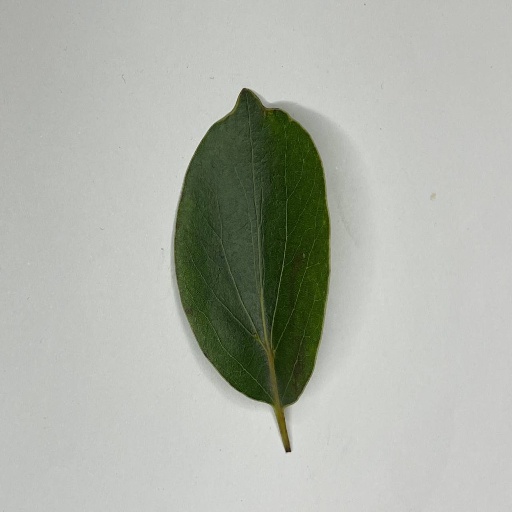
Species: Camphor
Leaf condition: Healthy Leaf